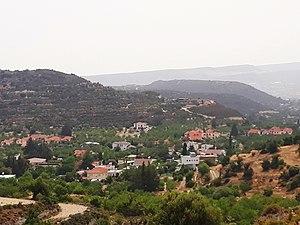
Fasoúla est un village de Chypre de plus de 560 habitants.